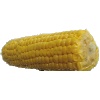
Label: Corn 1